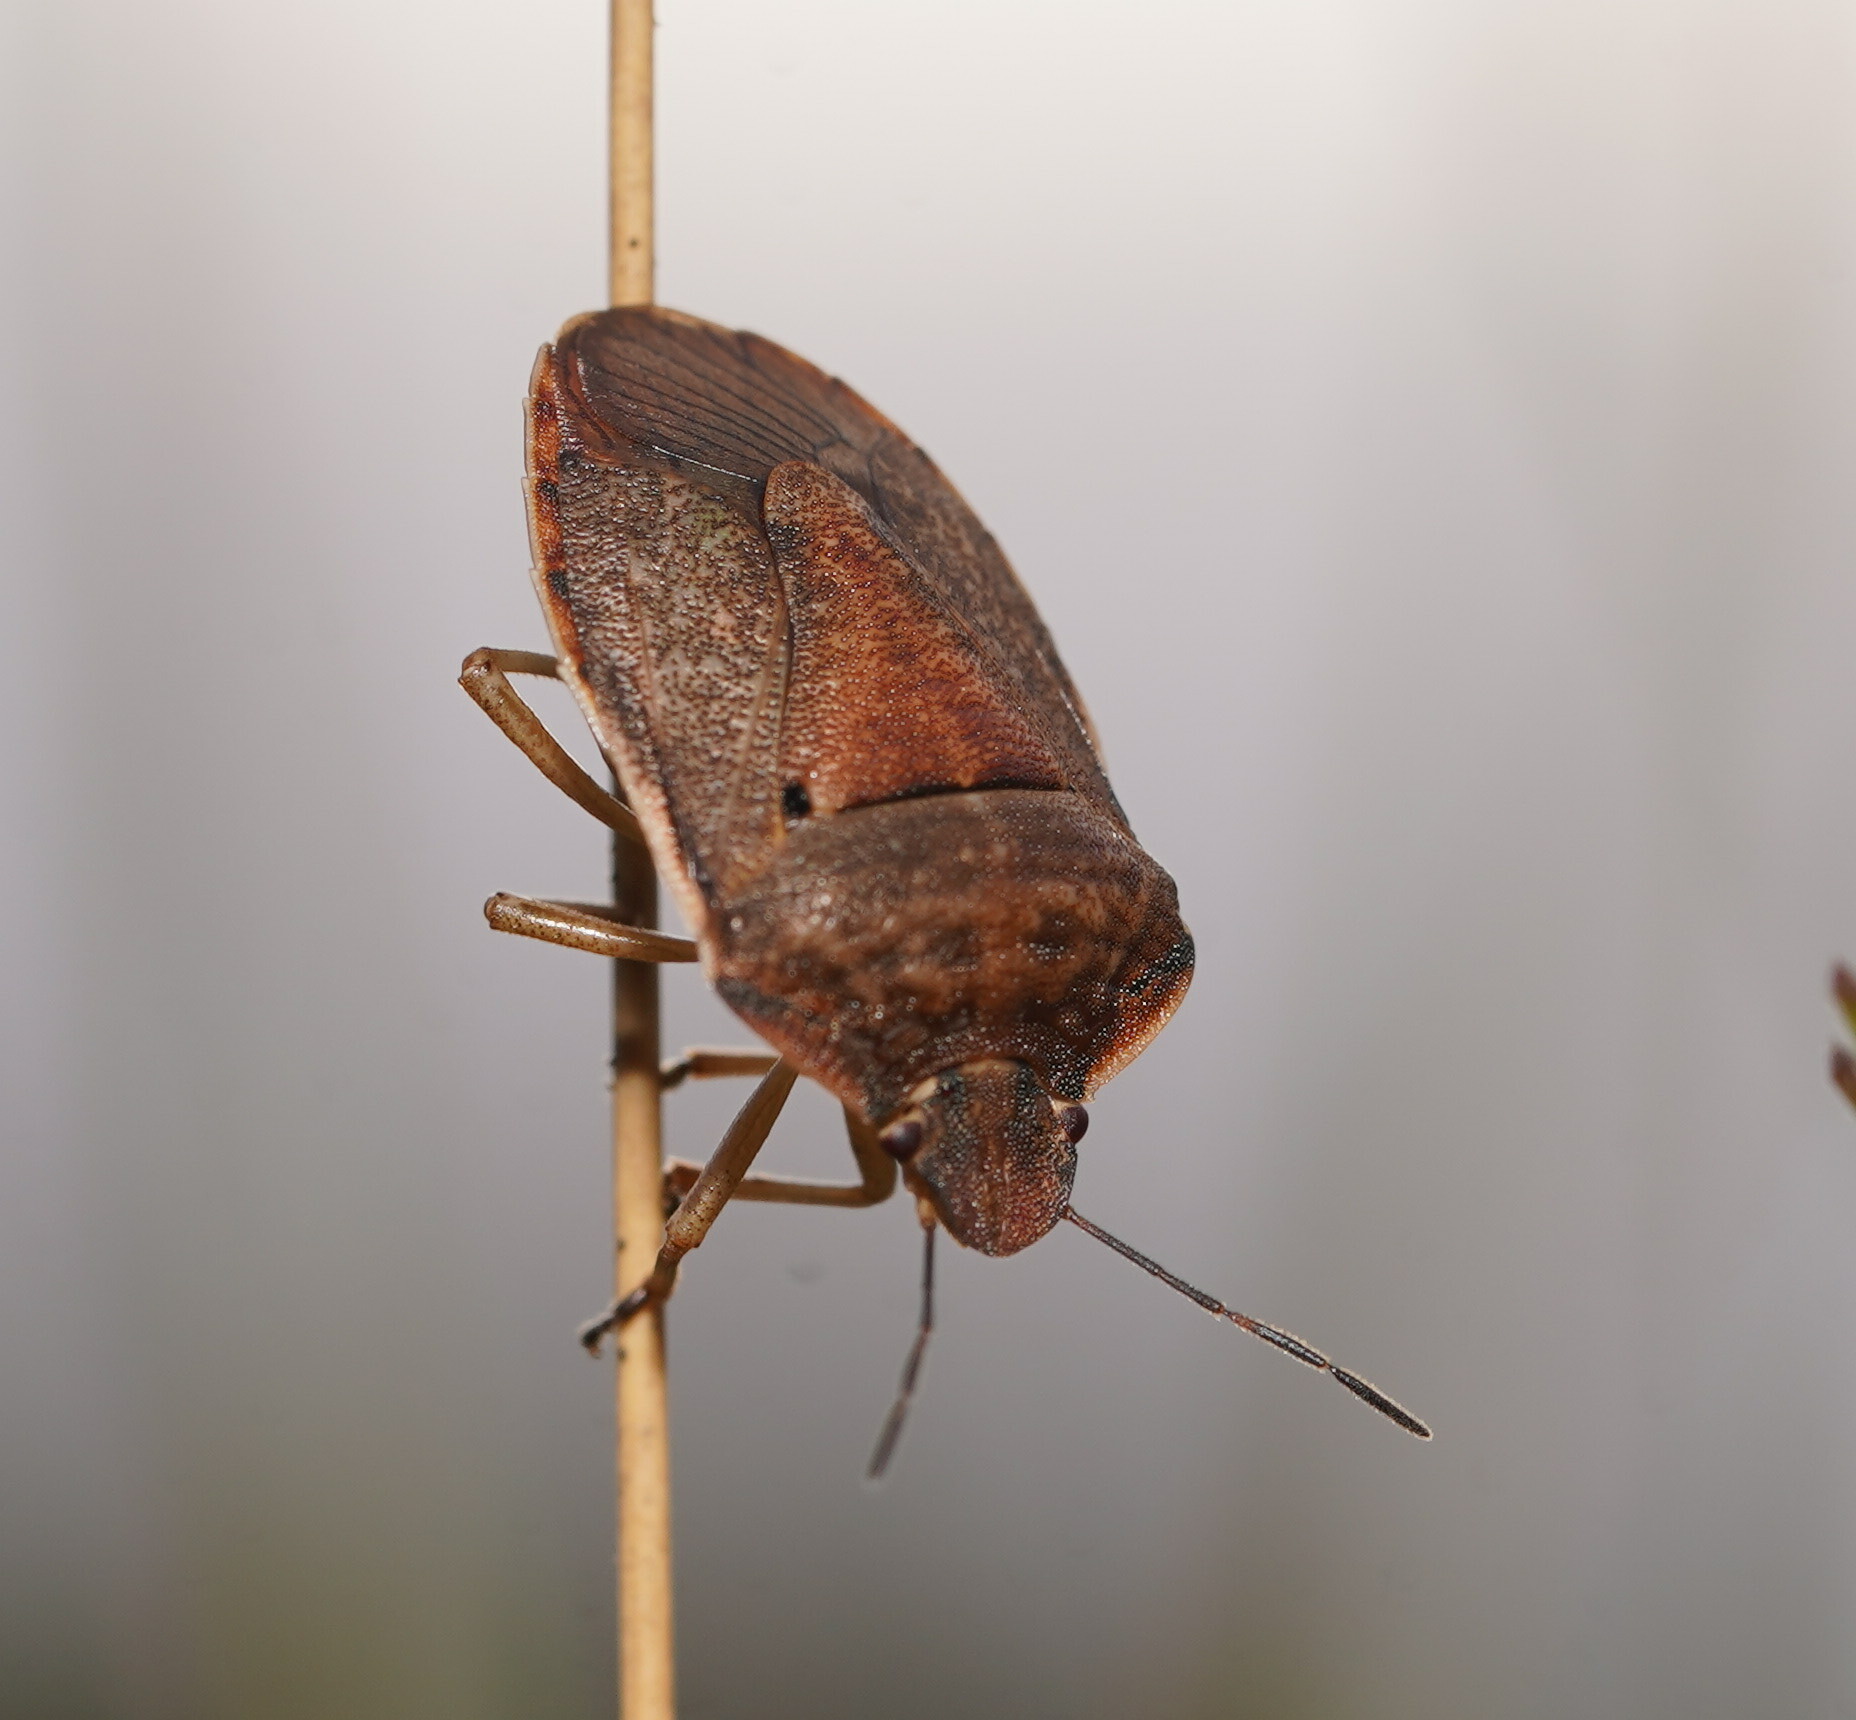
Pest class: stink_bug